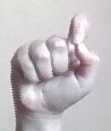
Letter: fa